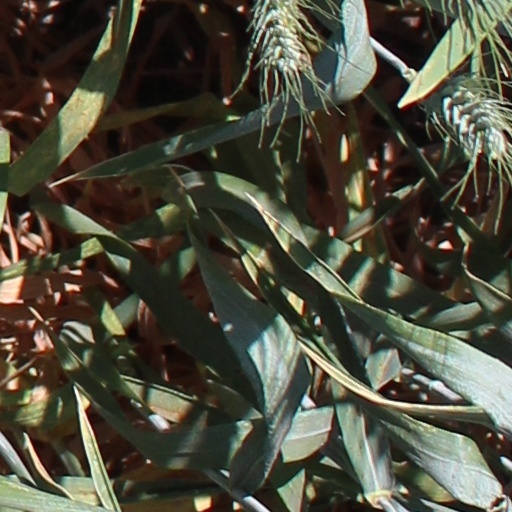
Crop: wheat